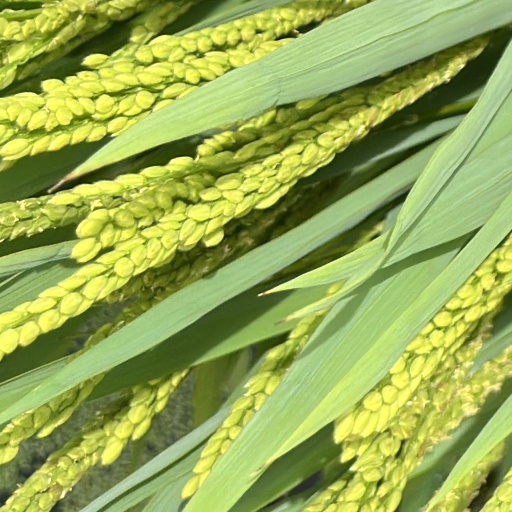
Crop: rice